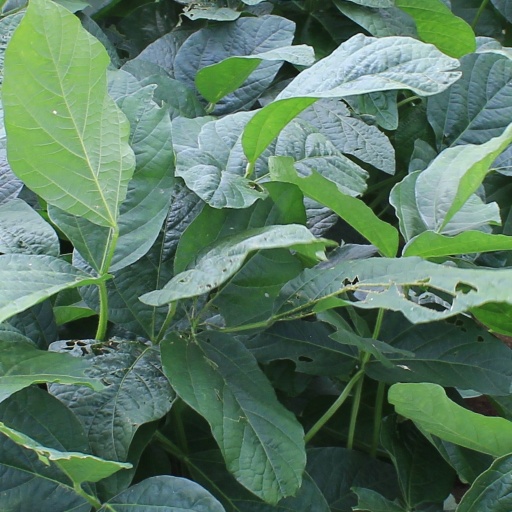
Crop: soybean